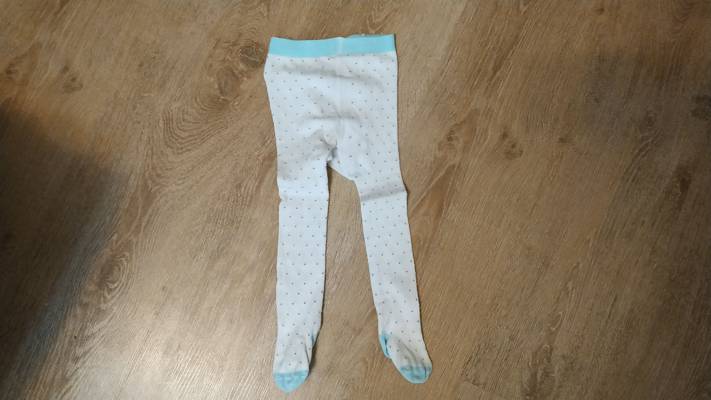
Waste category: clothes